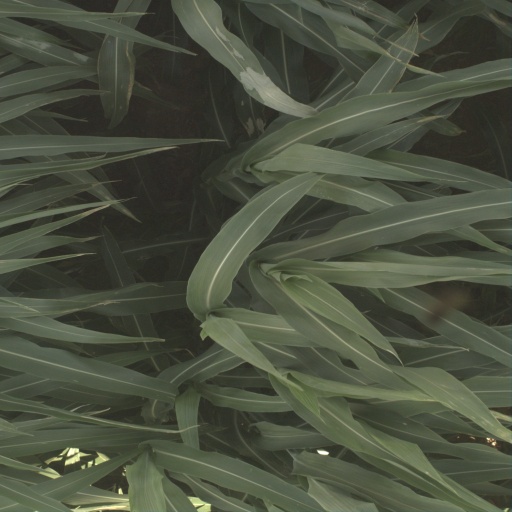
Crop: sorghum